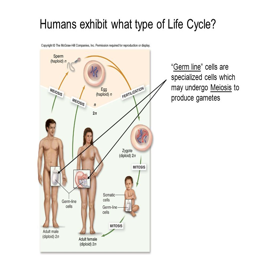
humans exhibit what type of life cycle .